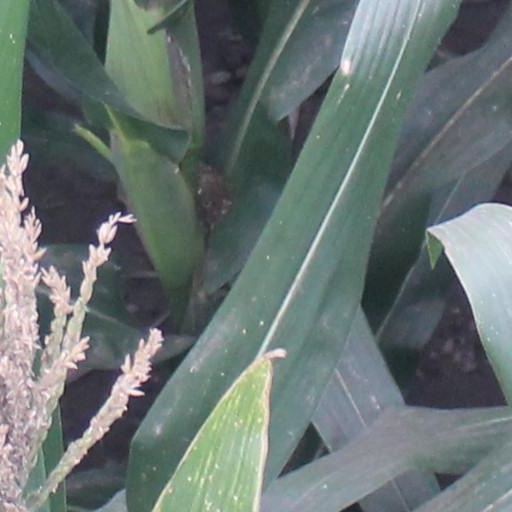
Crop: maize; corn